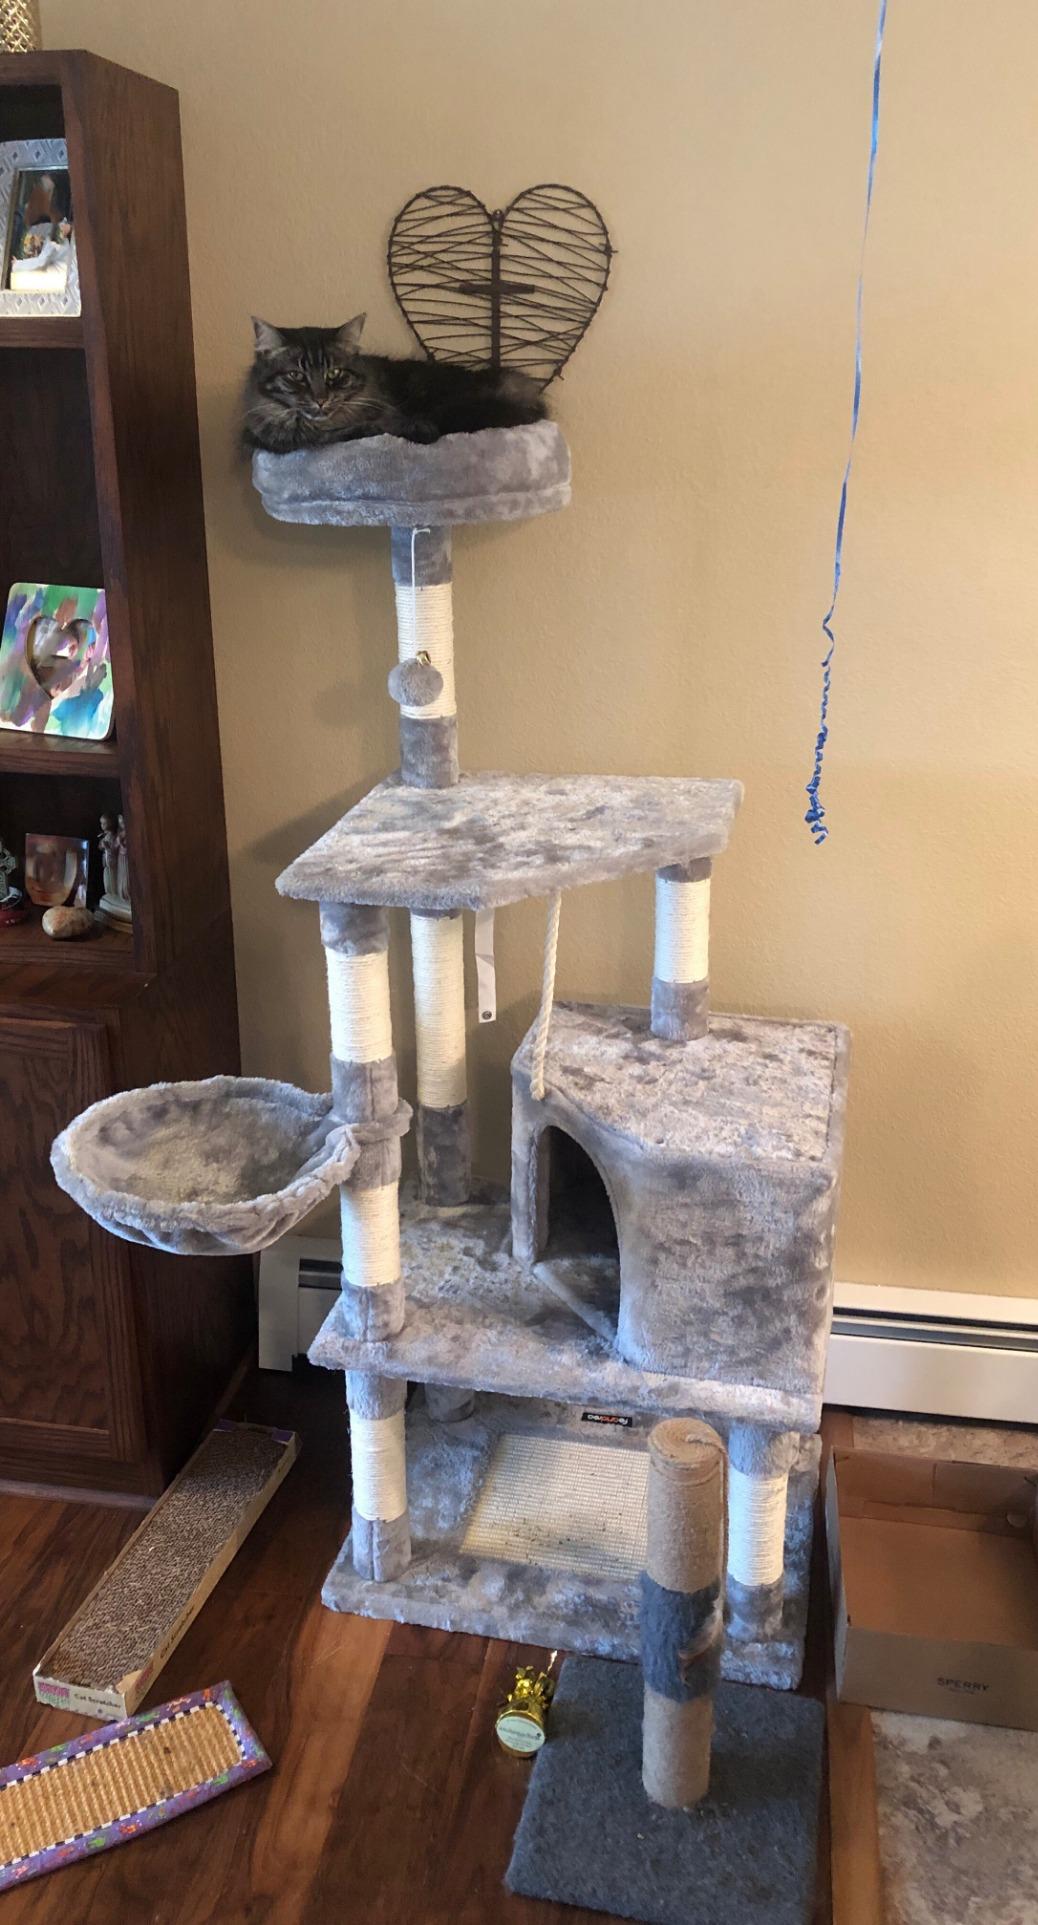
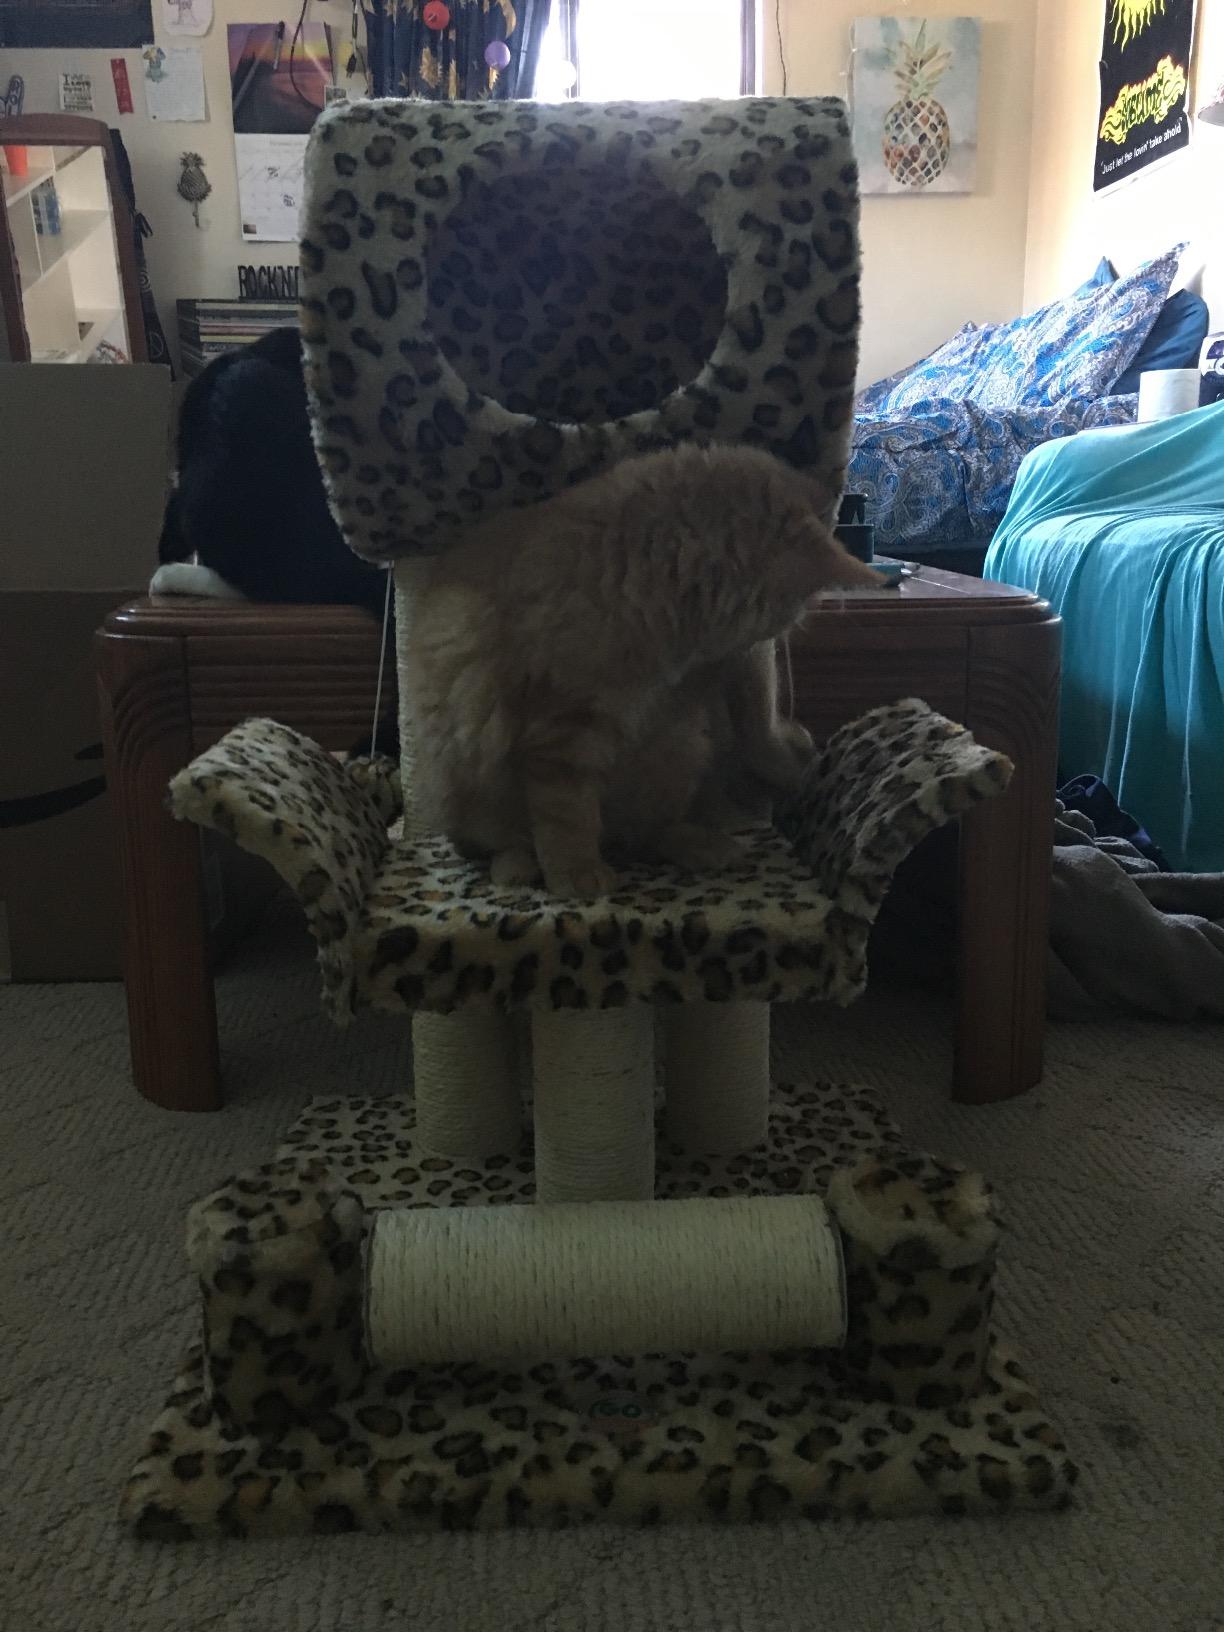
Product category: items_cat tree
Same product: no